The Legend of Zorro (anime series)

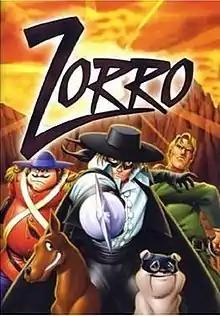
Promotional poster for the television series "Kaiketsu Zorro"

is a Japanese anime, based on the western character Zorro. The series was initially broadcast in Italy in 1994 before being broadcast in Japan two years later, albeit with some episodes skipped (only 46 of the original 52 episodes were shown in Japan).